Colegio de San Ildefonso

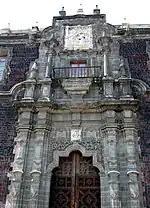
Colegio Grande portal

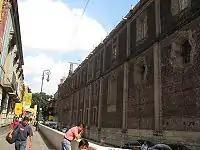
San Ildefonso Street, colonial facade

Although it no longer provides access inside the complex, the large facade that runs along almost the entire length of San Ildefonso Street is the original, with a wide pedestrian zone between it and the street. The facade is a long wall which is covered in tezontle, a blood-red porous volcanic stone, with windows and doors arranged unevenly and pilasters dividing the façade horizontally. These windows and doors are framed with jambs and lintels in cantera, a grayish-white stone. Vertical pilasters made of , another kind of white stone, divide the facade, which has two levels with the lower one being larger. Most of the facade belongs to the Colegio Grande, or the original section of the college.